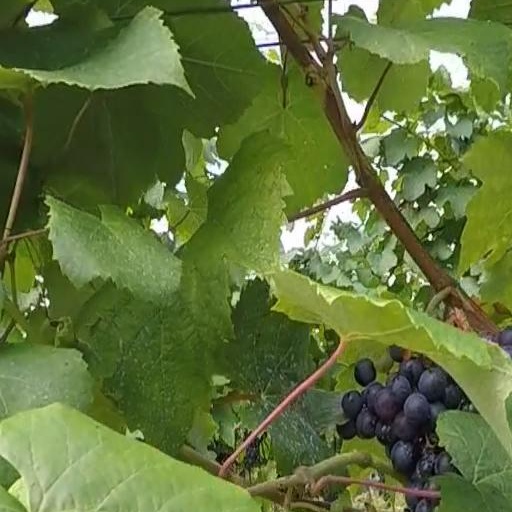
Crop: grape